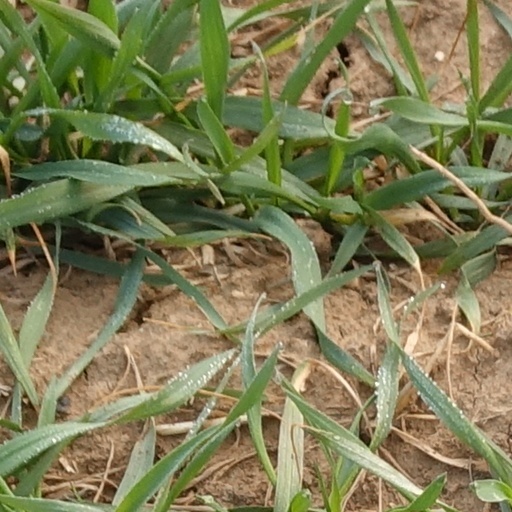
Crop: wheat